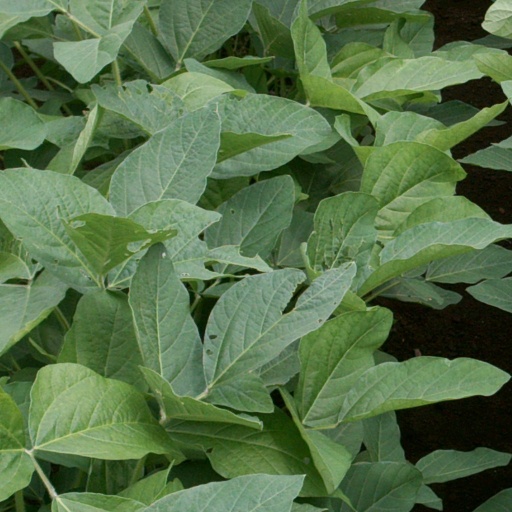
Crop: soybean